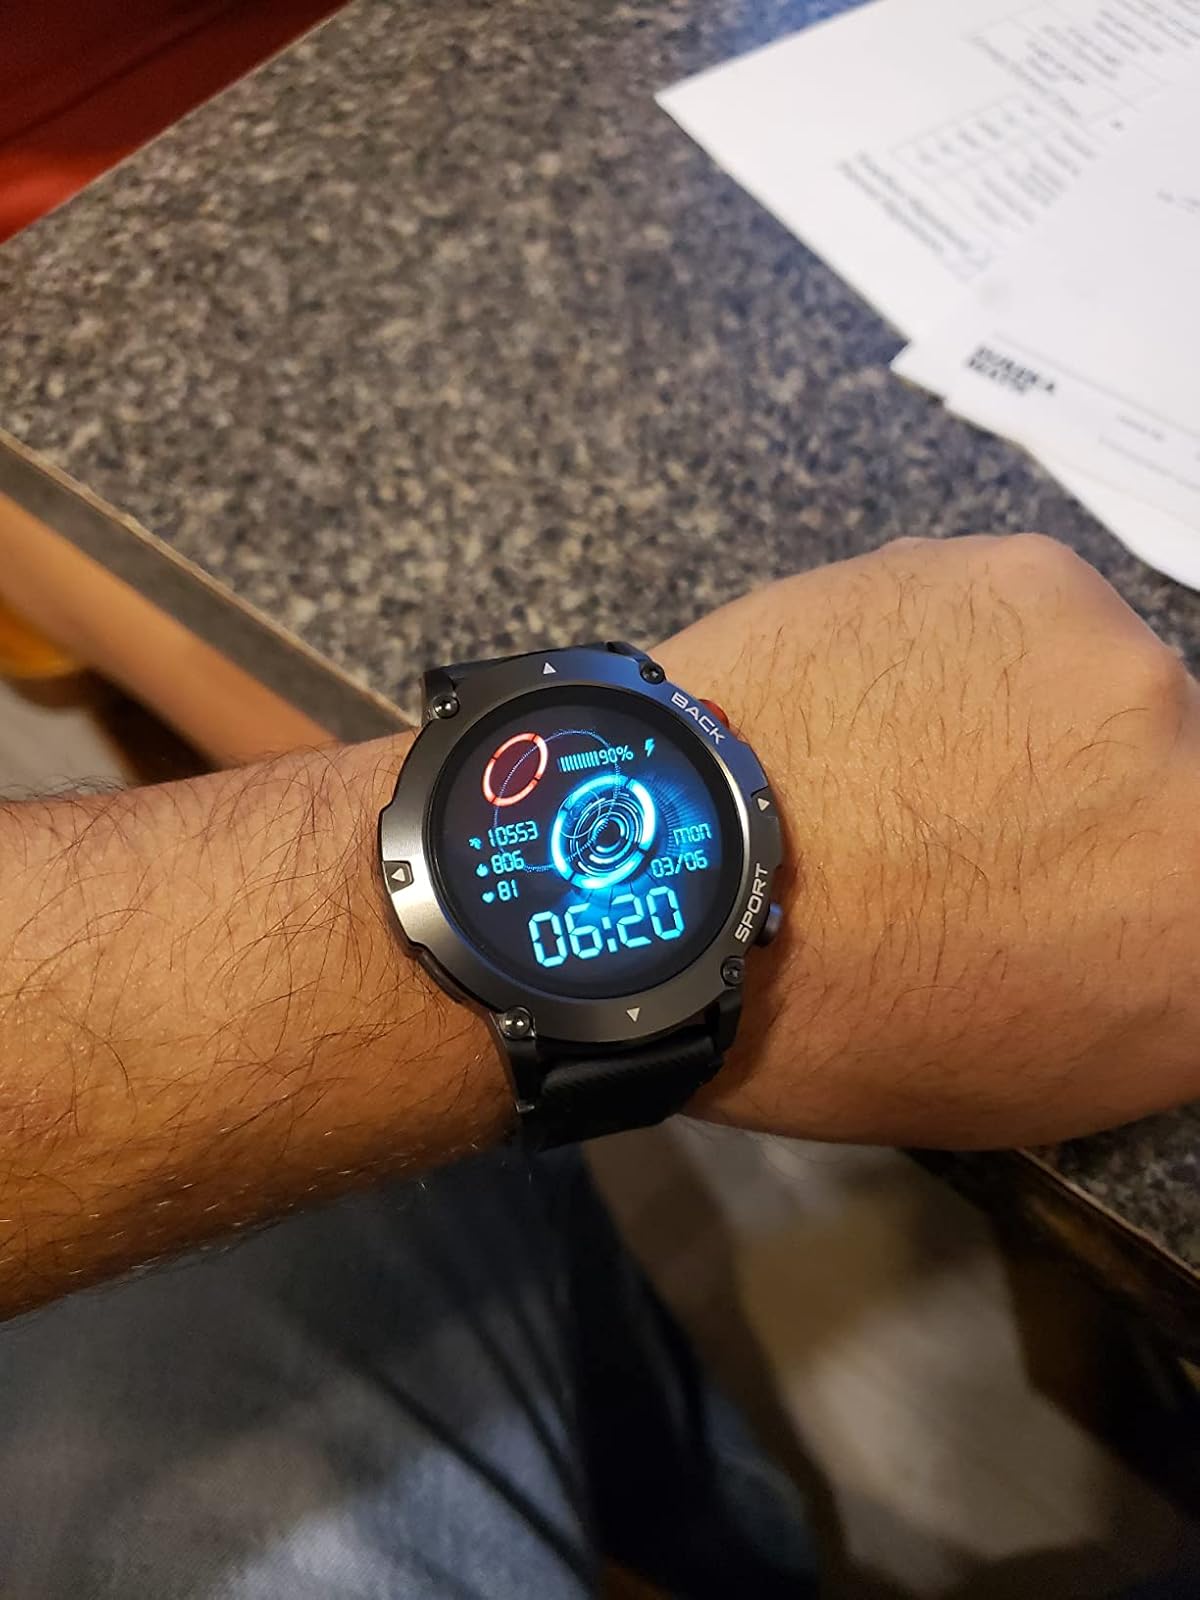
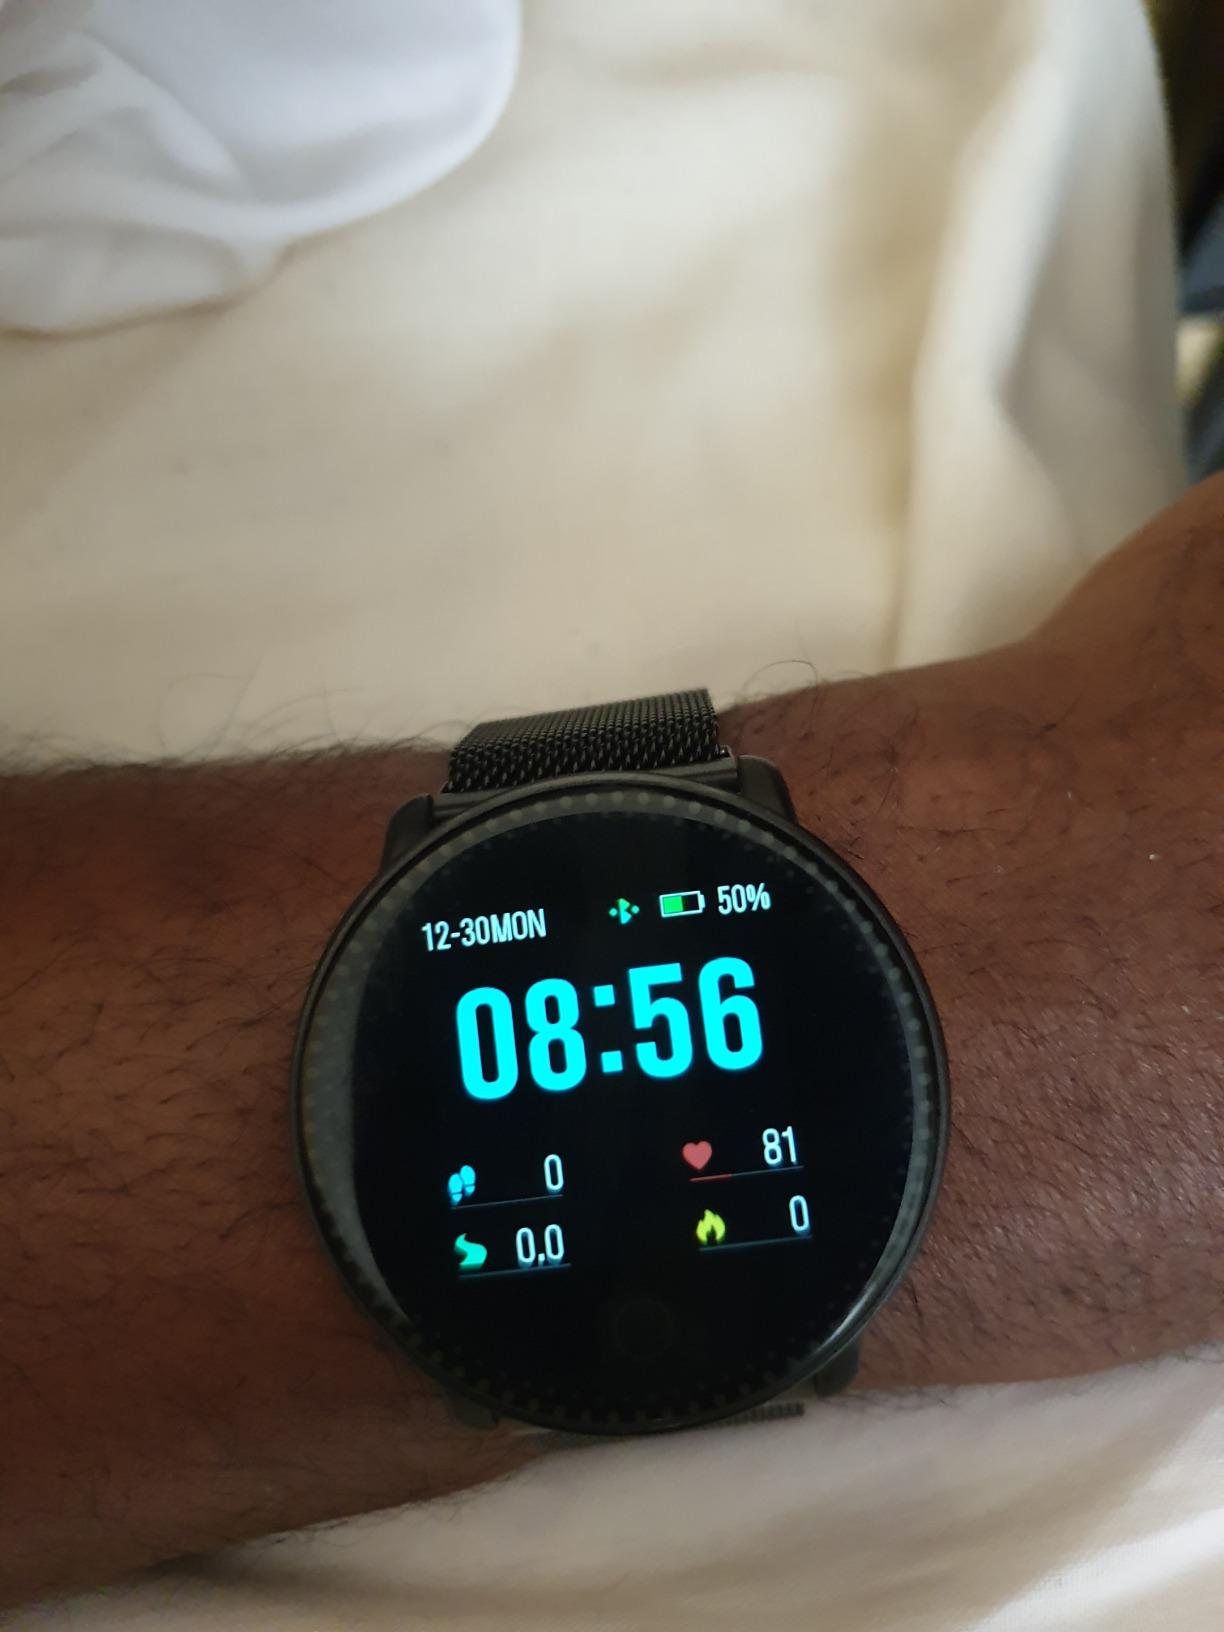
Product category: smartwatch
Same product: no